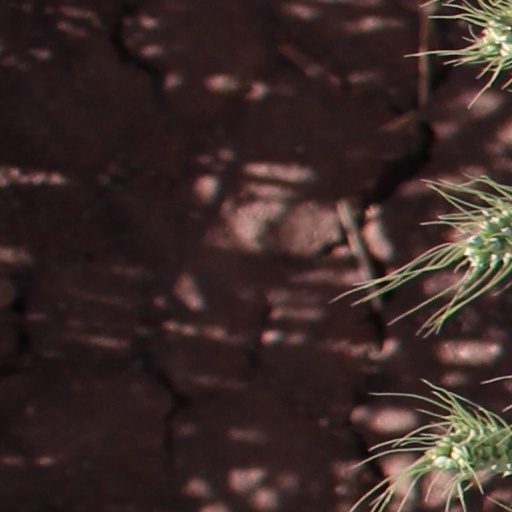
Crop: wheat